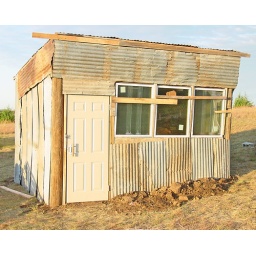
The chicken house that had to be put up in a hurry, because Dad gave us chickens.